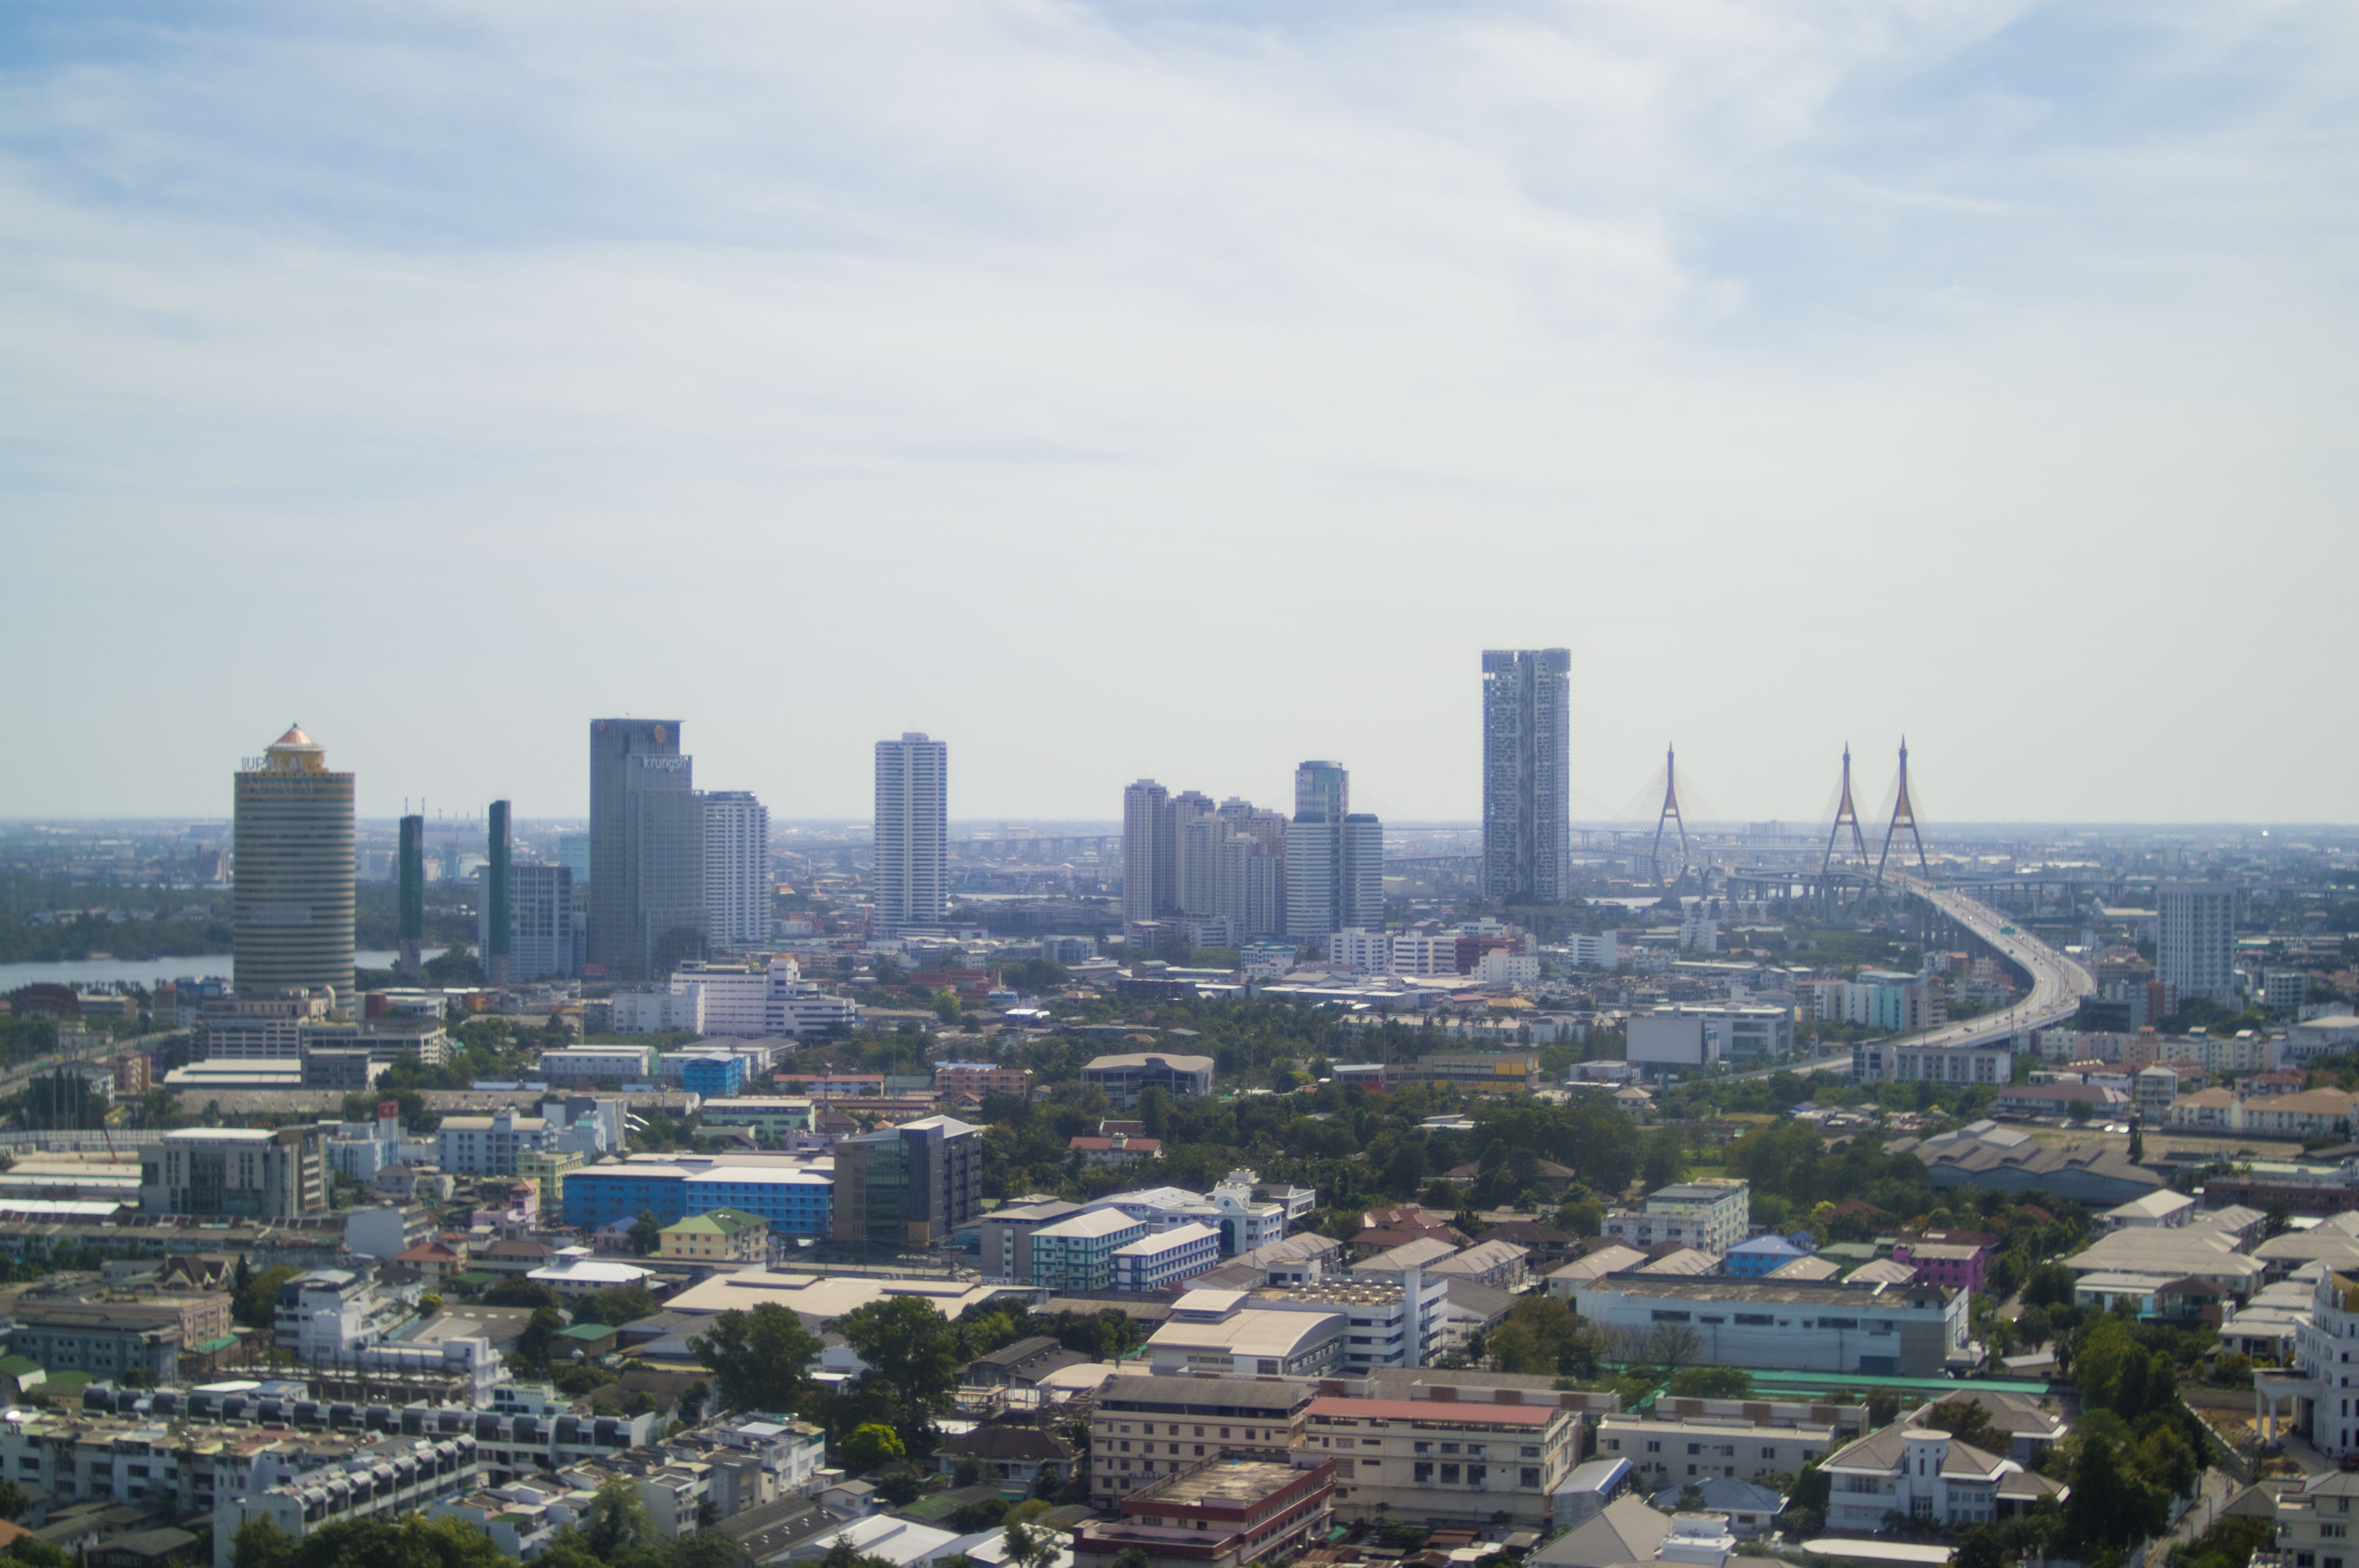
landscape, horizon, architecture, skyline, photography, building, city, skyscraper, cityscape, panorama, downtown, tourist, travel, suburb, line, tower, asia, tourism, tower block, thailand, bangkok, thai, metropolis, neighbourhood, bird's eye view, aerial photography, urban area, residential area, geographical feature, human settlement, atmosphere of earth, metropolitan area